John C. Tune Airport

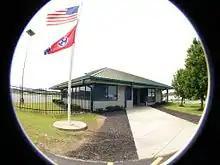

John C. Tune's terminal received a significant renovation that was completed in 2005. The updated terminal includes a pilot's lounge, conference room, flight planning room, vending area and pilot supply shop. Additional landscaping and parking renovations were completed in 2009.